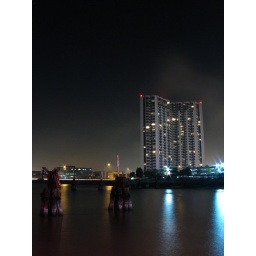
large residential tower over the 80 at powell street - emeryville/berkeley border